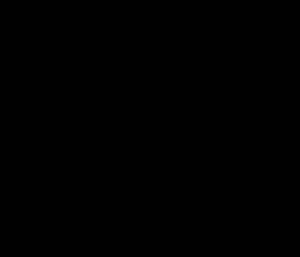
Statin
Den kemiske struktur af lovastatin, det først markedsførte statin.
Statiner er en klasse af lægemidler der virker kolesterol-sænkende. Statiners virkning skyldes hæmning af enzymet HMG-CoA reduktase, der spiller en vigtig rolle i produktionen af kolesterol i leveren.